2007 Welsh Open (snooker)

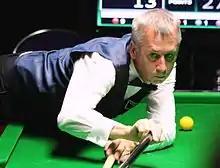
Nigel Bond "(pictured in 2016)" defeated Liang Wenbo 5–4 in a closely contested match and progressed to the second round

The 16 first-round matches on 12 and 13 February were between players ranked 17–32 and those who had made it through the qualifying stage. In this round Joe Perry came from 2–1 behind with a break of 127 in frame five to defeat Parrott 5–2 after the latter missed a straightforward red ball shot in frame seven, Gerard Greene whitewashed Mark King 5–0, David Gilbert won 5–1 over James Wattana, and Joe Swail defeated Adrian Gunnell by the same scoreline. Woollaston took a surprise 5–1 victory over David Gray as the former World Championship semi-finalist Andy Hicks lost 4–5 to Dave Harold. Breaks of 65, 68, and 70 enabled the 1995 World Championship runner-up and 1996 British Open winner Nigel Bond to edge out Liang Wenbo (who achieved breaks of 86, 56, 48 and 45) 5–3 and avenge his opponent's 5–0 whitewash of him from the 2006 tournament. The two-time Welsh Open runner-up Alan McManus compiled a breaks of 113 and runs of 71 and 54 to defeat Rod Lawler 5–2, bemoaning afterwards of the lack of an audience in the arena because he felt more comfortable playing in front of a larger crowd.